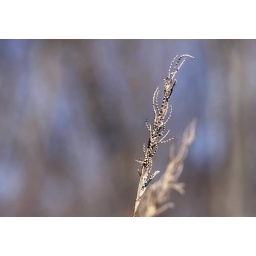
Top of dried water flower in my koi pond. March 09